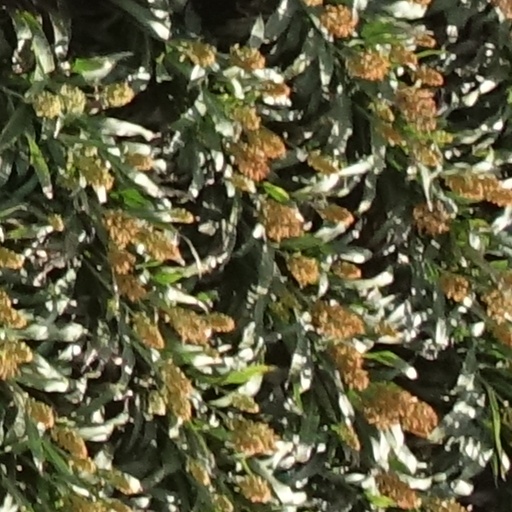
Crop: sorghum